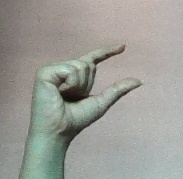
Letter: dal